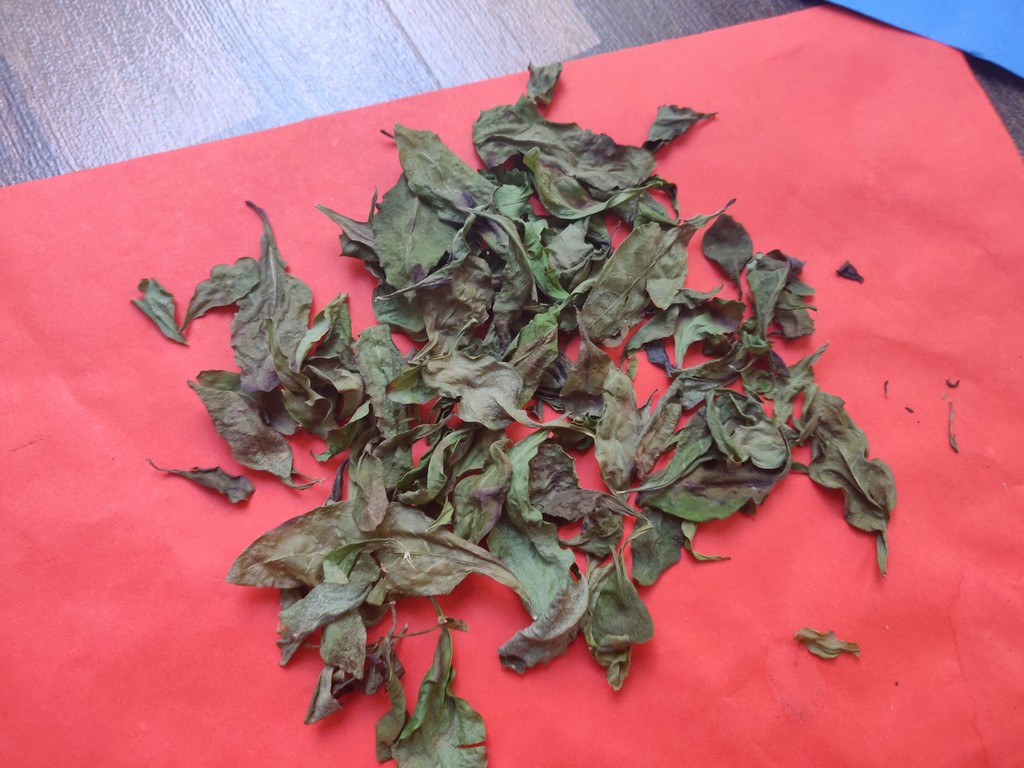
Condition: Dried
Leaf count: multiple
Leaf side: unknown